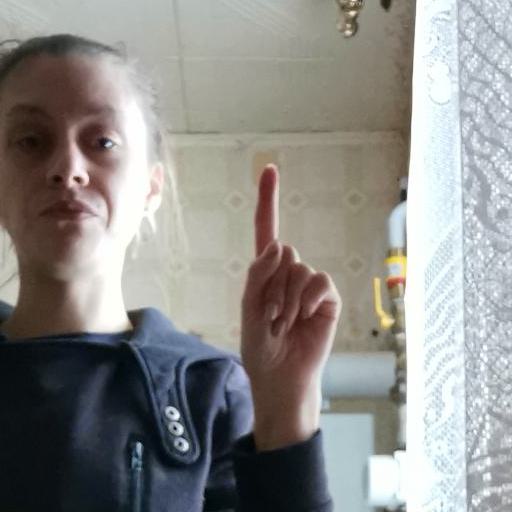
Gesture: one